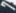
Number: 7